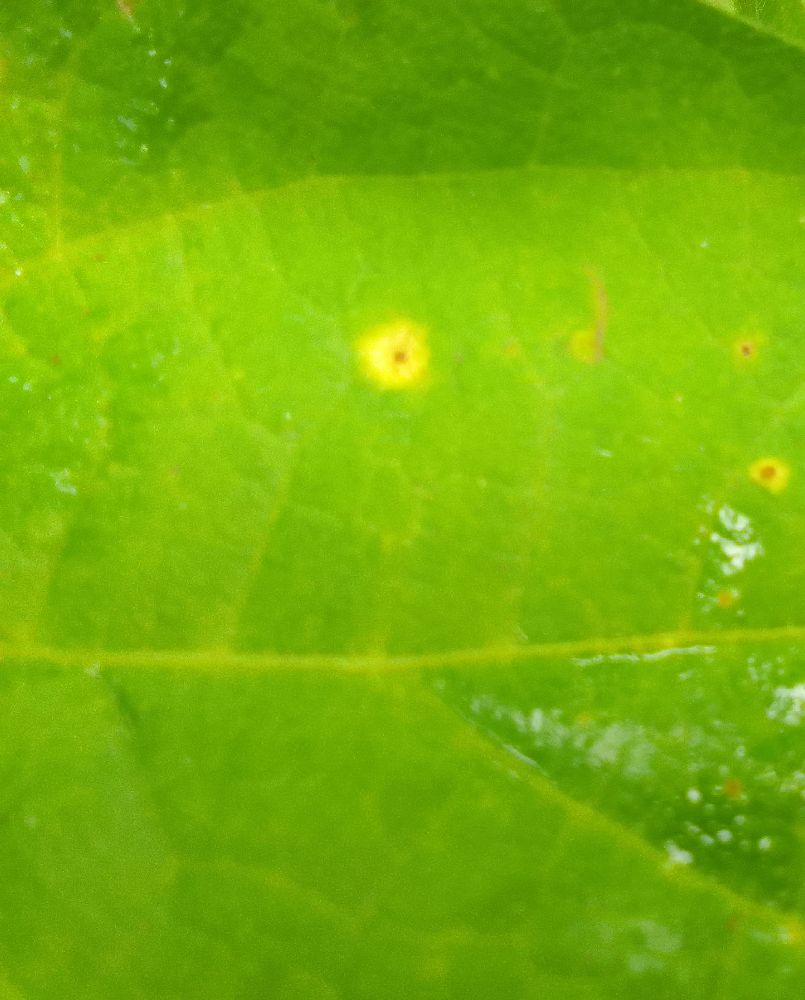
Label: rust